Timur Suleymanov

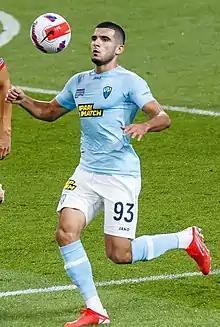
Suleymanov with FC Nizhny Novgorod in 2021

Timur Igramutdinovich Suleymanov (born 17 March 2000) is a Russian football player who plays as a centre-forward for Rostov.